The Very Cranky Bear

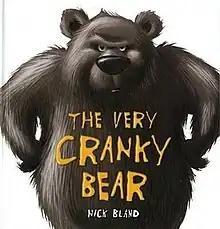

The Very Cranky Bear is a 2008 children's picture book by Nick Bland. It is about four animal friends, Moose, Lion, Zebra, and Sheep, who enter a cave to get out of a rainstorm and disturb a bear.